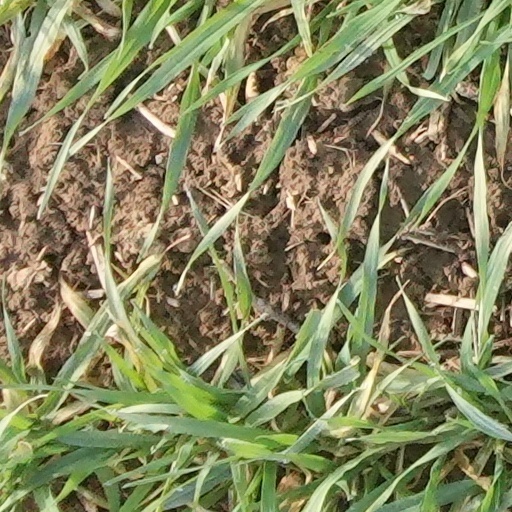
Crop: wheat